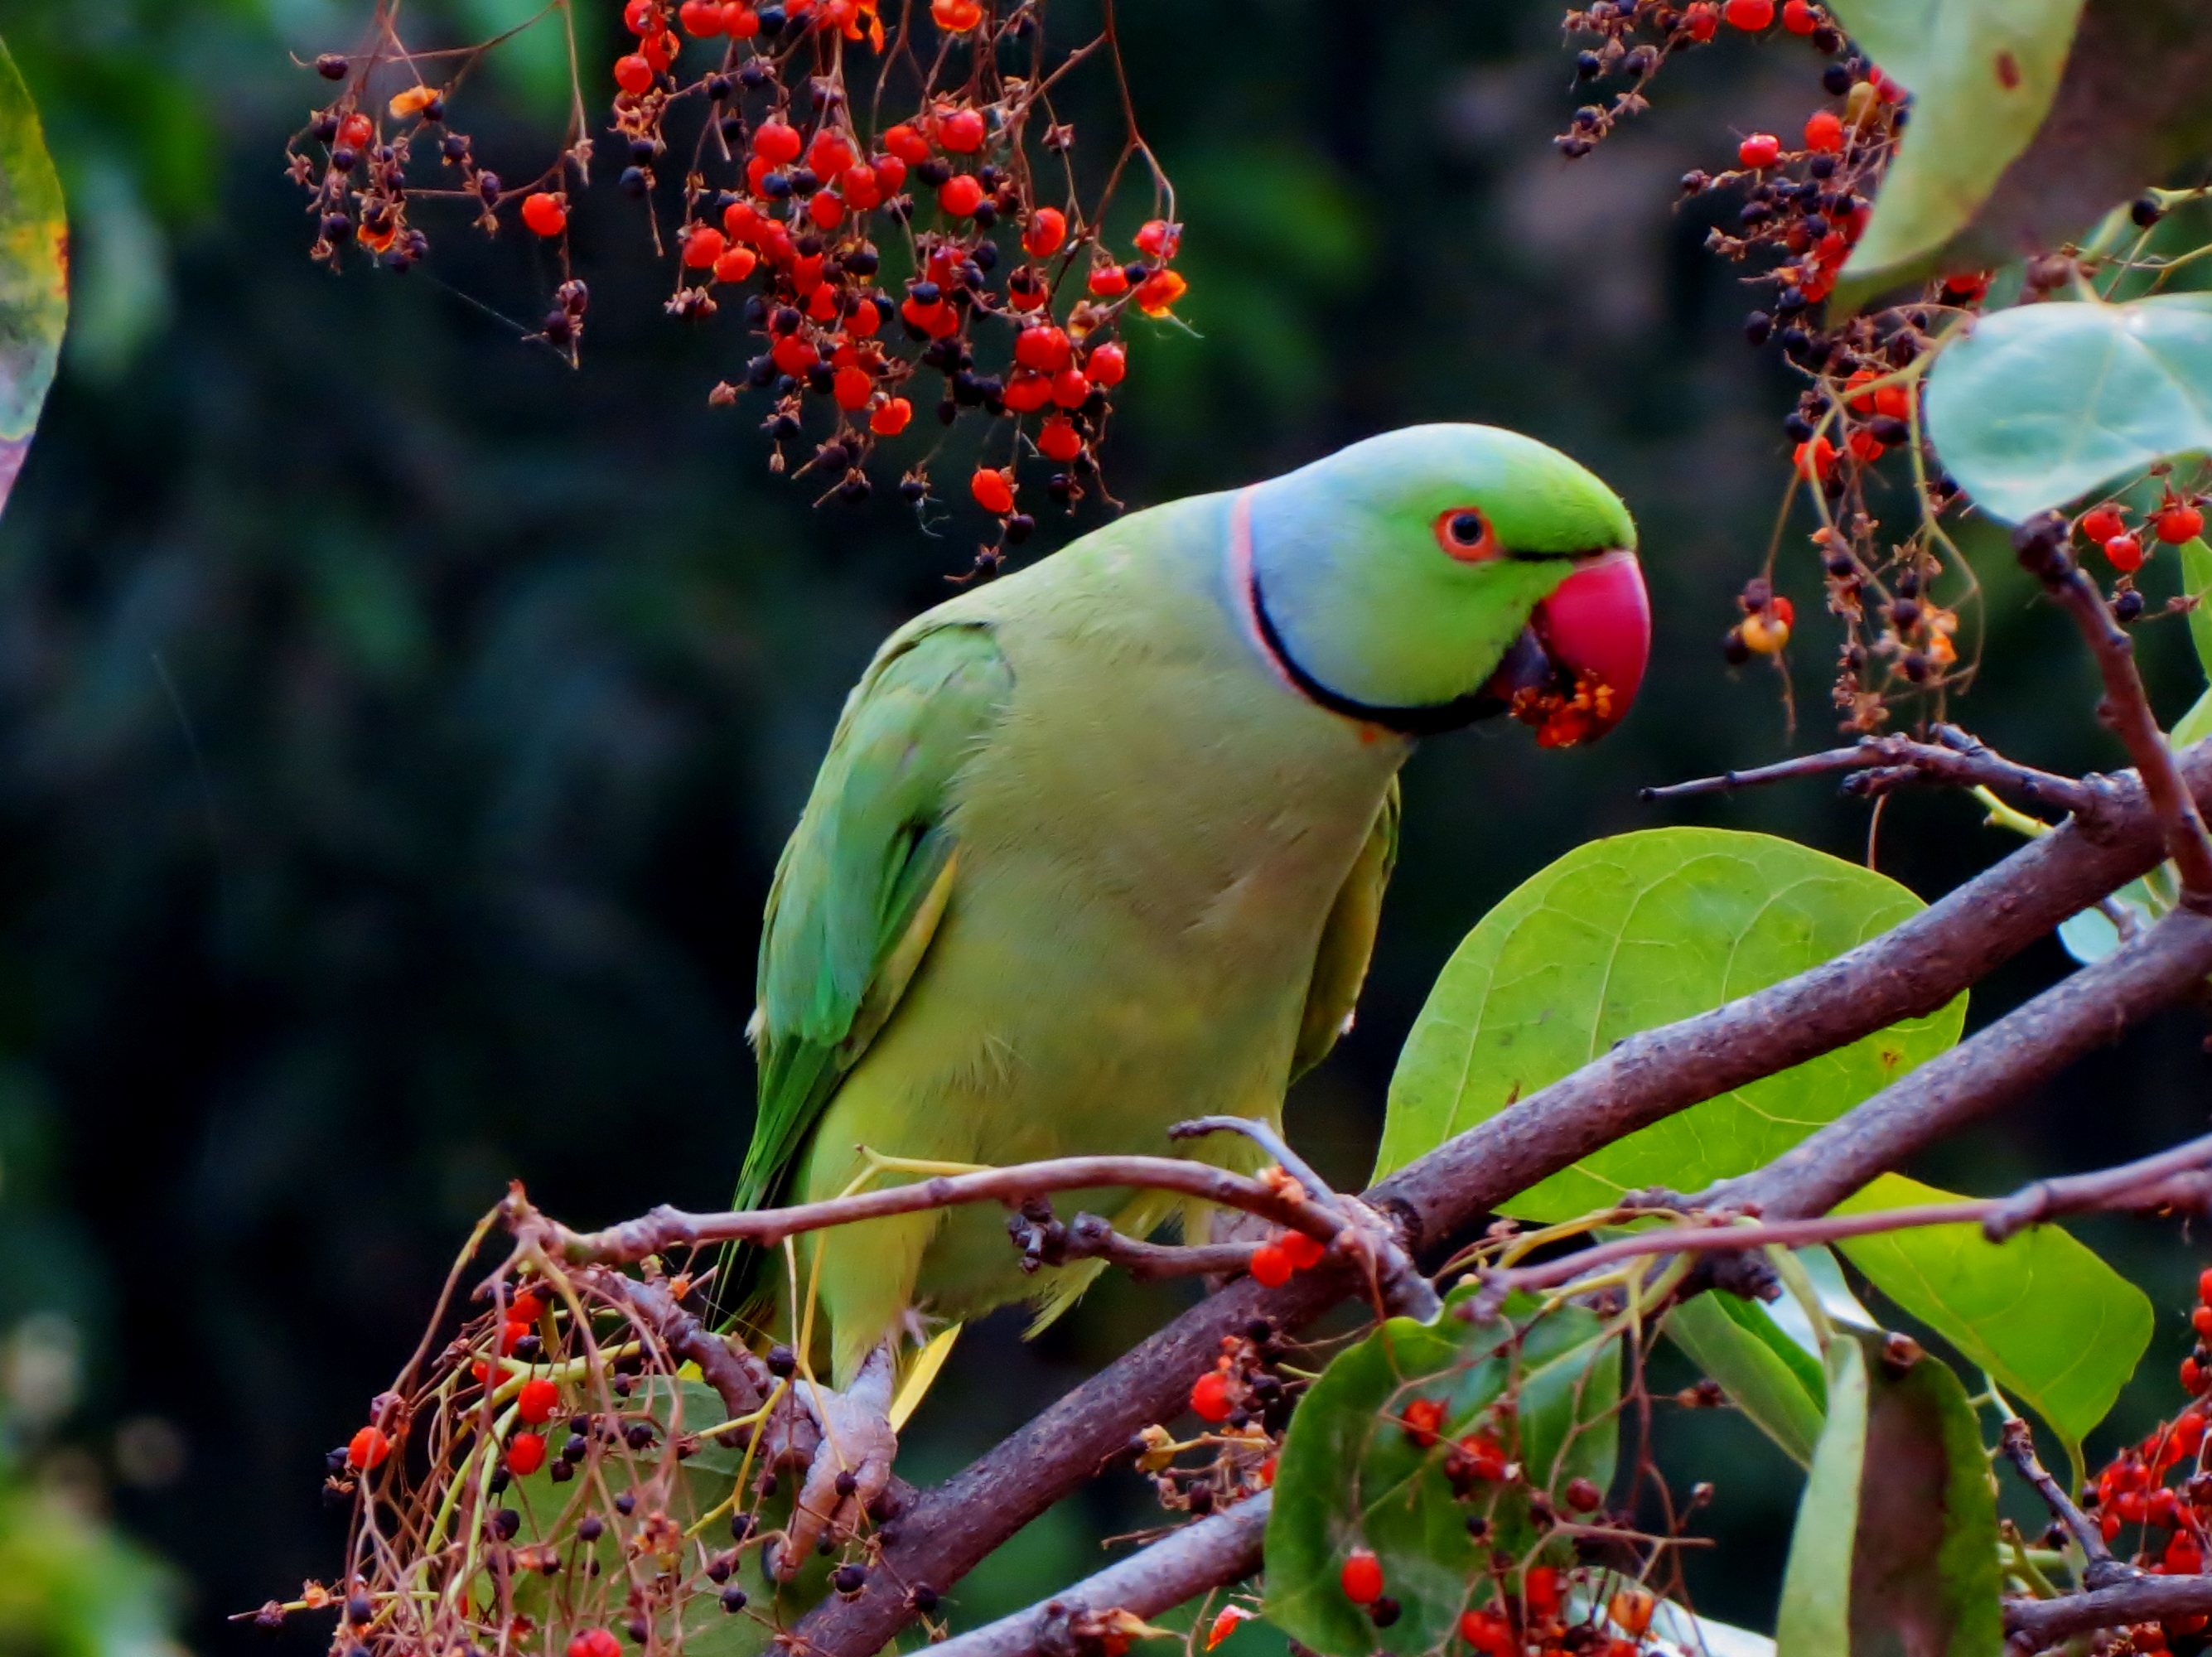
branch, bird, animal, wildlife, green, beak, fauna, lorikeet, macaw, vertebrate, parrot, parakeet